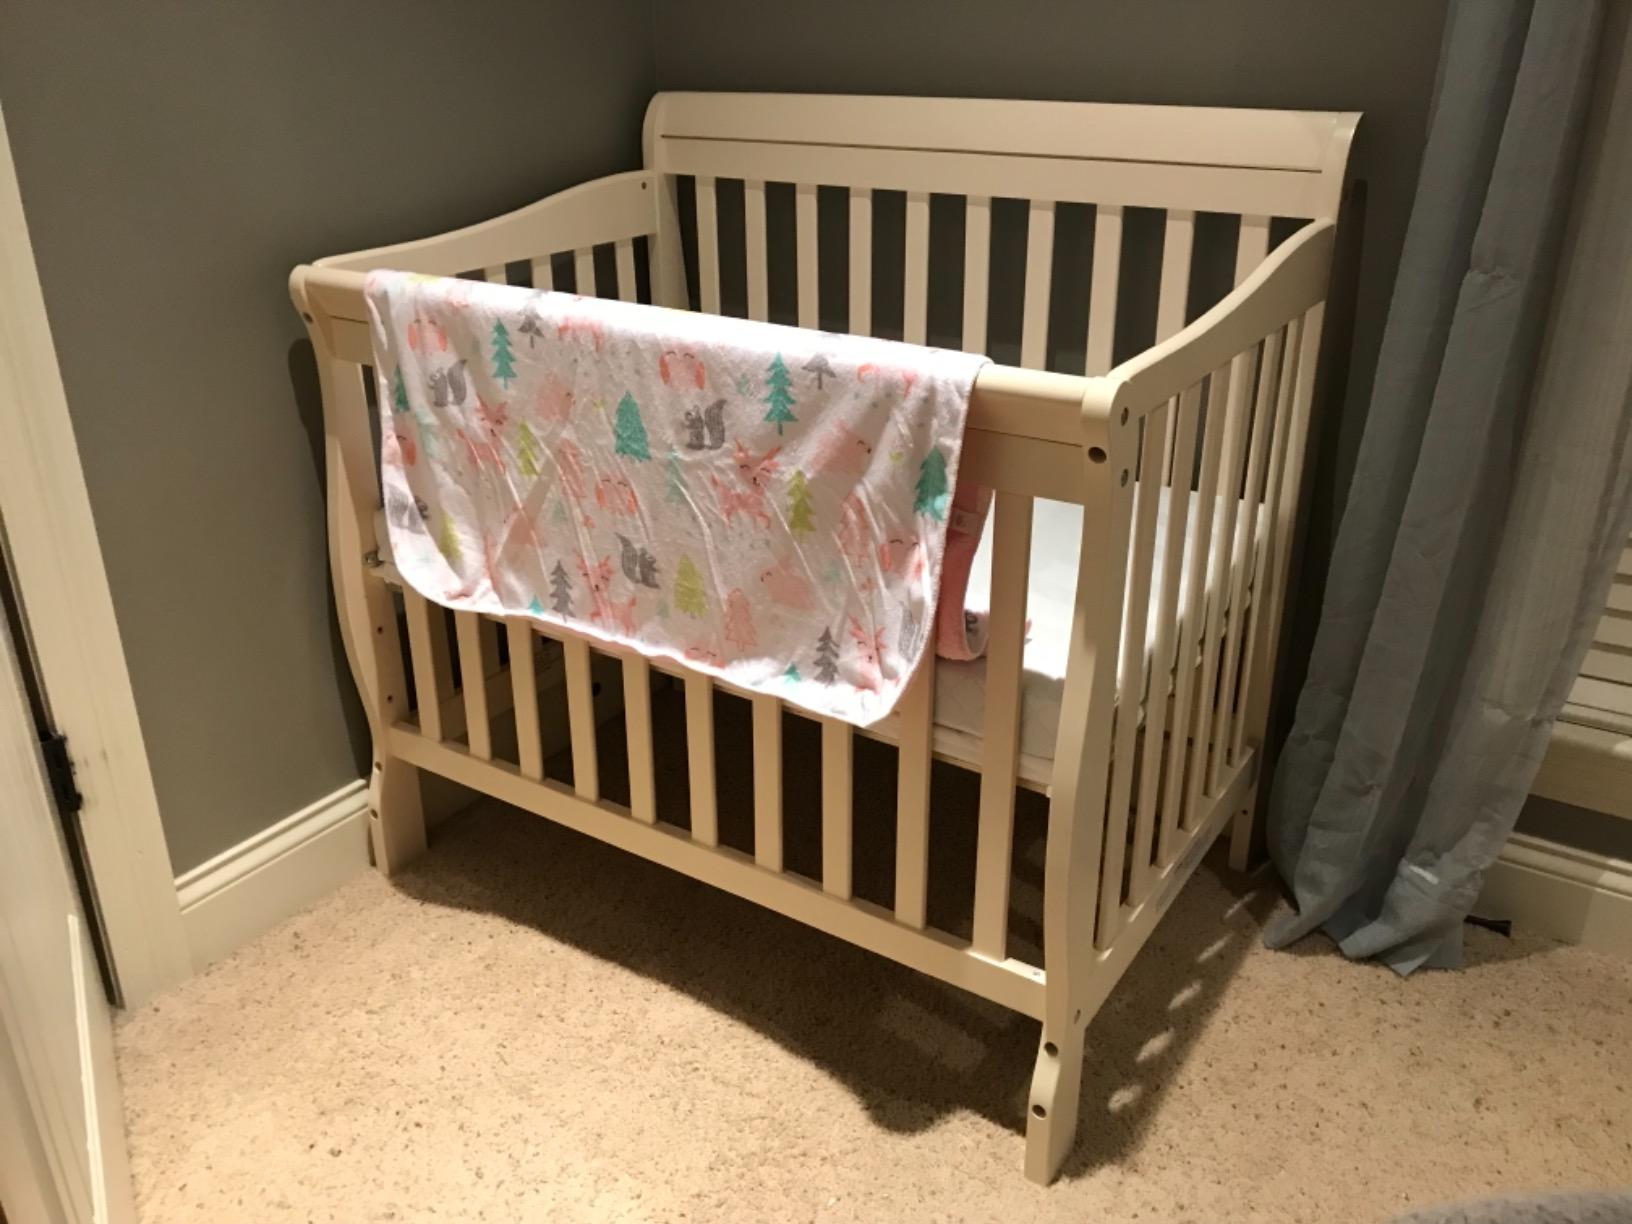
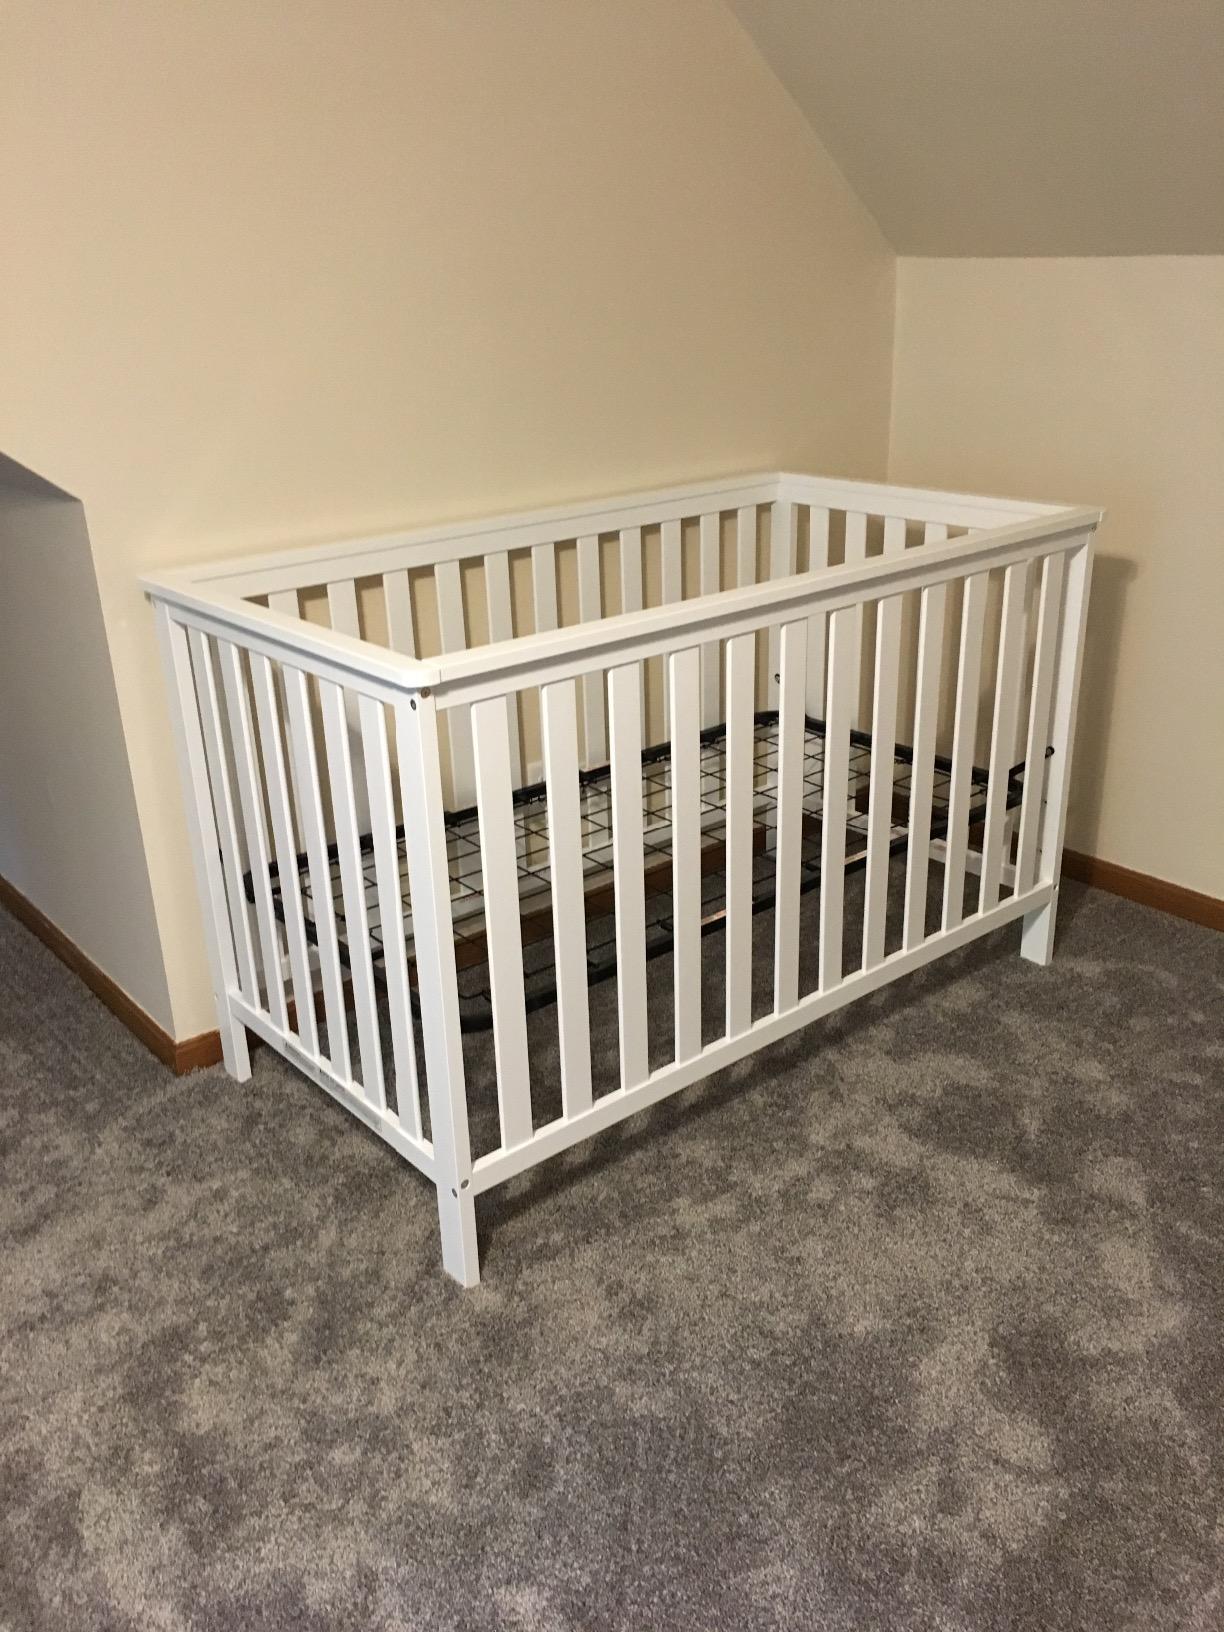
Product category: products_crib
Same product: no